French Hill (politician)

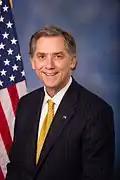
Hill during the 114th United States Congress (2015)

Hill ran for the 2nd district U.S. House seat after fellow Republican Tim Griffin decided instead to run for lieutenant governor. Hill defeated Democratic nominee Pat Hays, the mayor of North Little Rock, 52 to 44 percent.